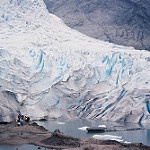
Label: glacier